Death and state funeral of Lech and Maria Kaczyński

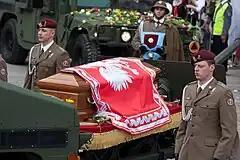
President Lech Kaczyński's coffin in funeral procession to Wawel Cathedral, a gun carriage carrying the coffin of First Lady Maria Kaczyńska is seen in the background

Lech Kaczyński, the fourth President of the Republic of Poland, died on 10 April 2010, after a Polish Air Force Tu-154 crashed outside of Smolensk, Russia, killing all 96 aboard. His wife, economist and First Lady Maria Kaczyńska, was also among those killed.